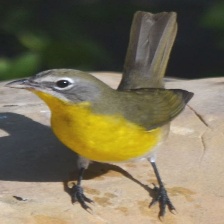
Species: YELLOW BREASTED CHAT
Scientific name: ICTERIA VIRENS